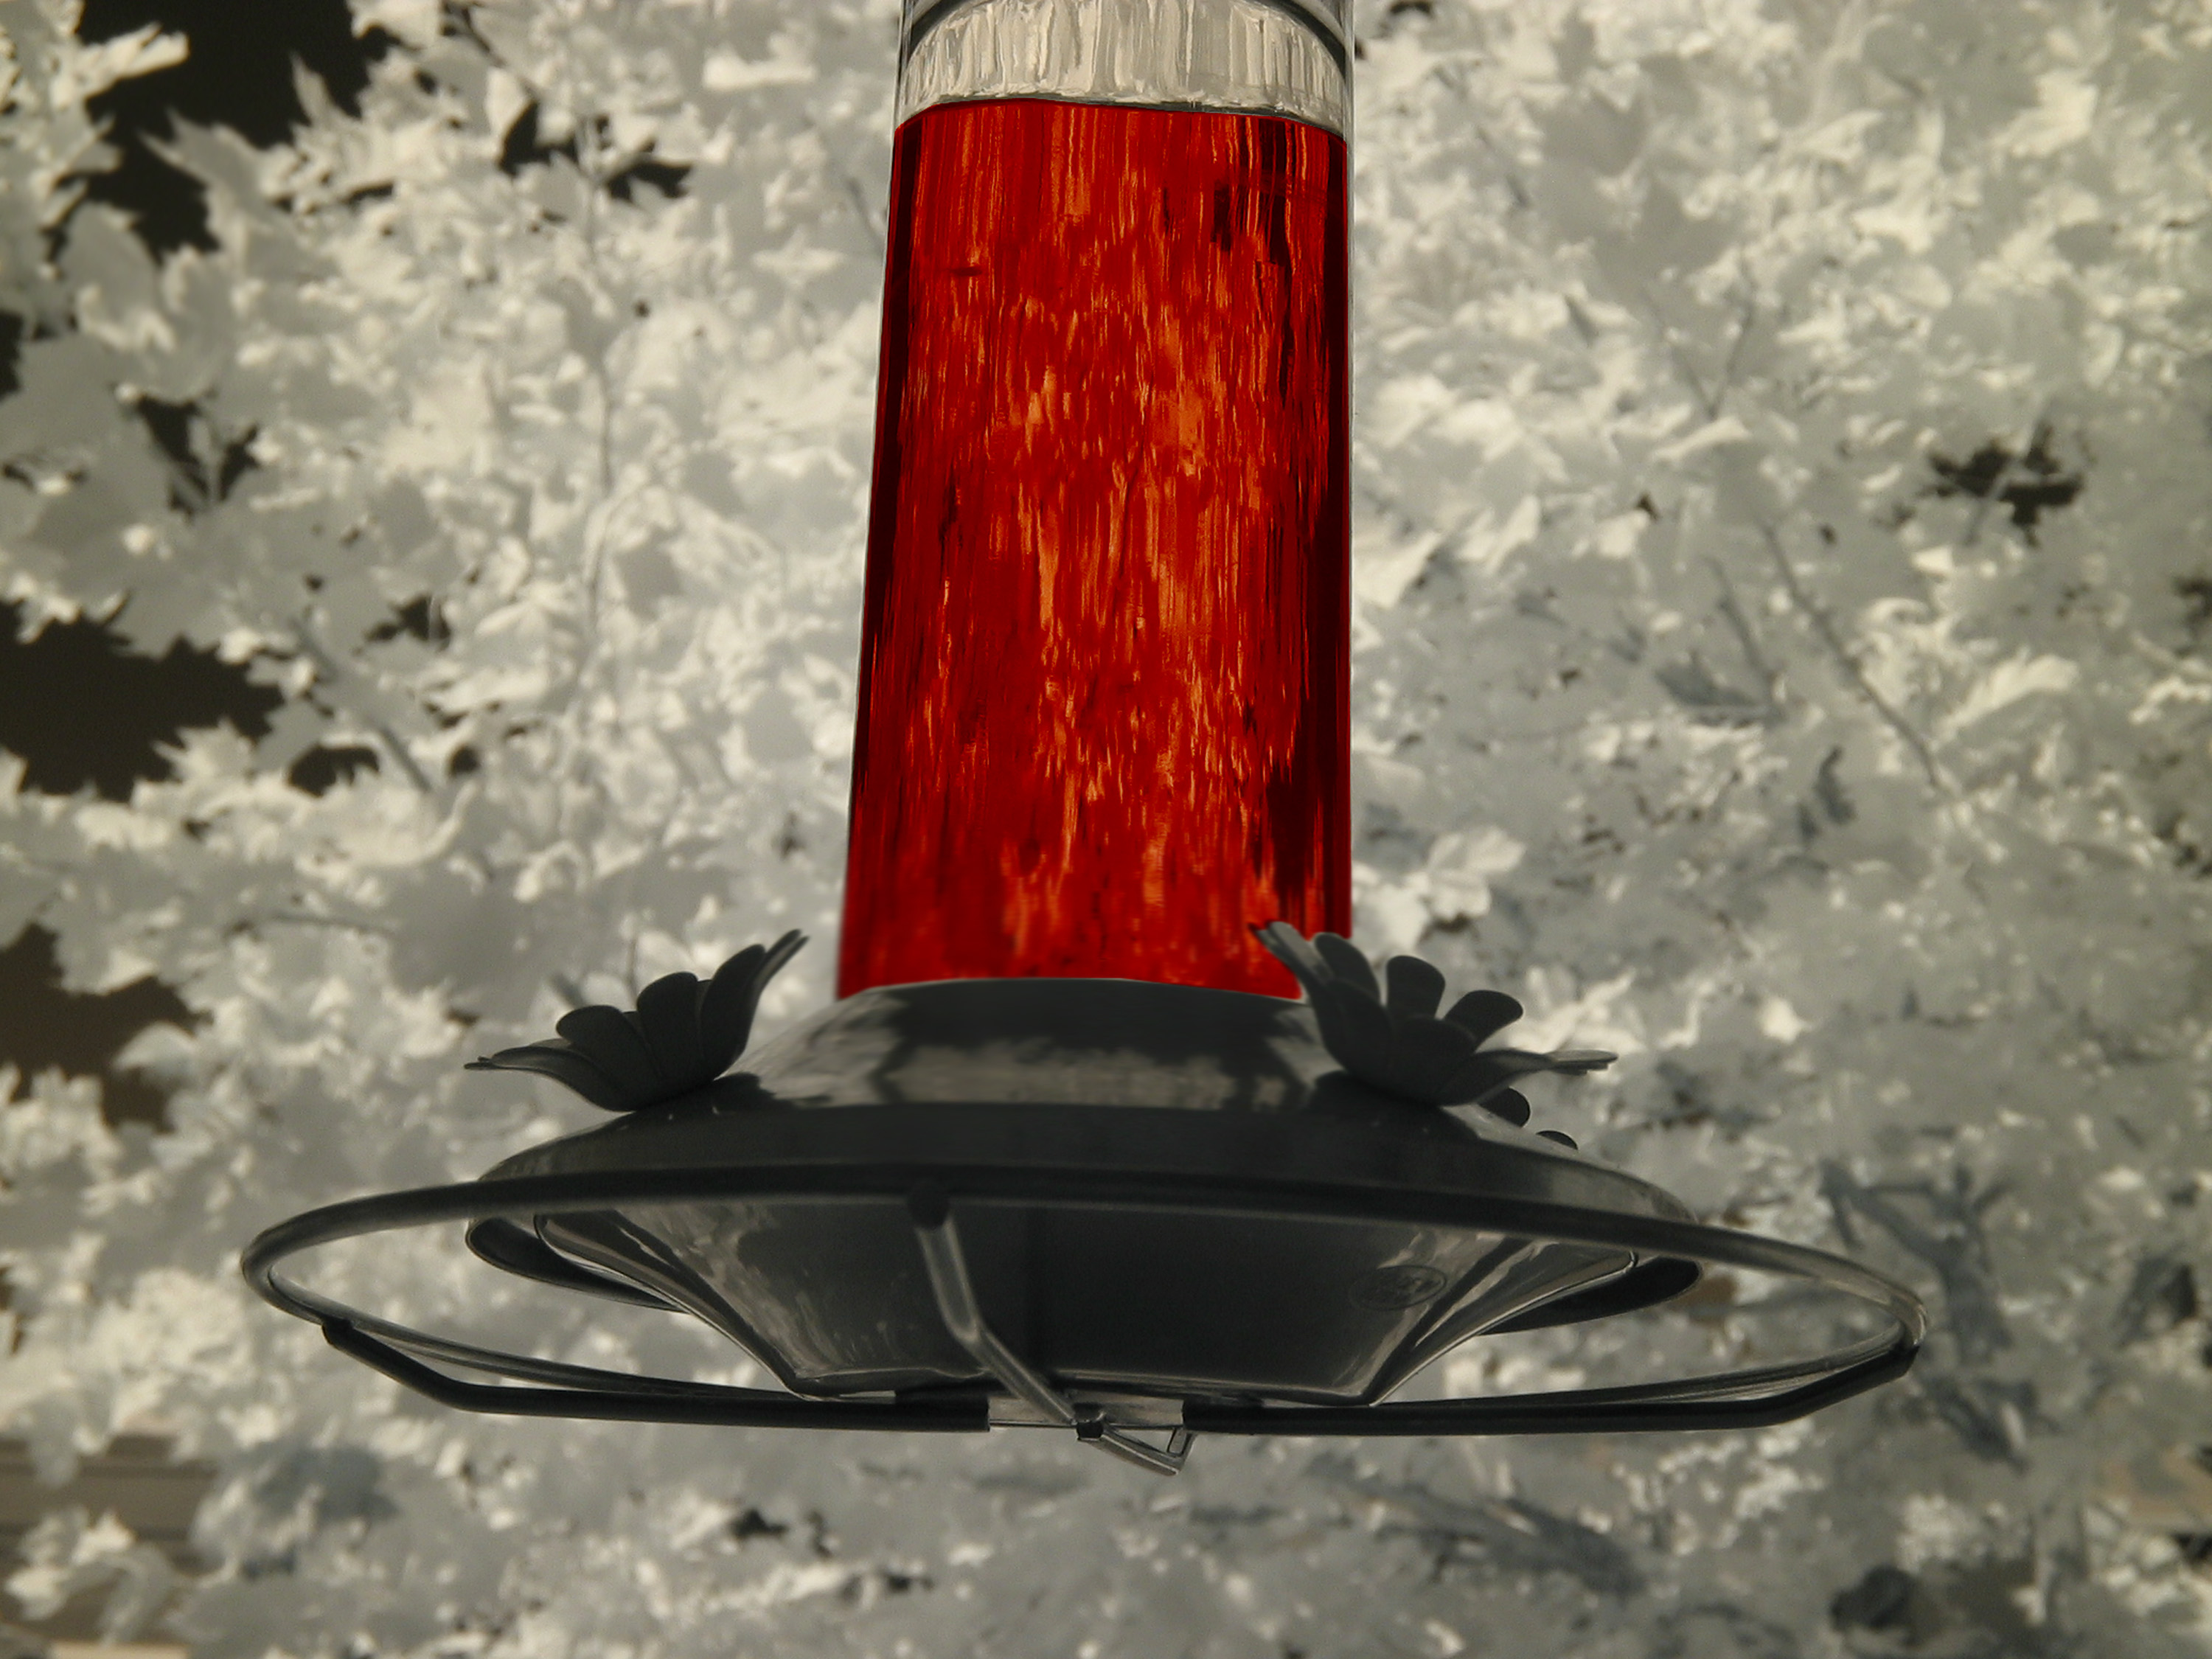
wing, light, red, lighting, california, light fixture, iron, ir, sacramento, infrared, 720